Kibbutz communal child rearing and collective education

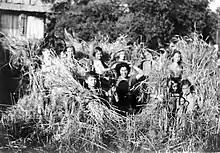
Kibutz Gan Shmuel – inter-disciplinary learning – all about bread

As they reached the seventh grade, the group progressed to the youth society, where they stayed until the end of twelfth grade. By this stage, the teacher and nanny separated from this group, and the adolescents would get a new team of educators. Kibbutzim from the 'HaArtzi' movement established boarding schools (mosadot), which were shared by several neighboring kibbutzim. They represented the ideal of a kibbutz community 'in miniature form' and would have their own dining halls and facilities.